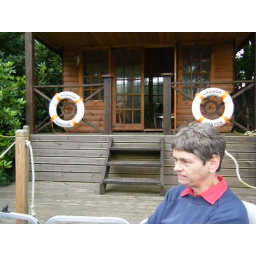
Taken from the electric boat on the lake with Norma in close-up.